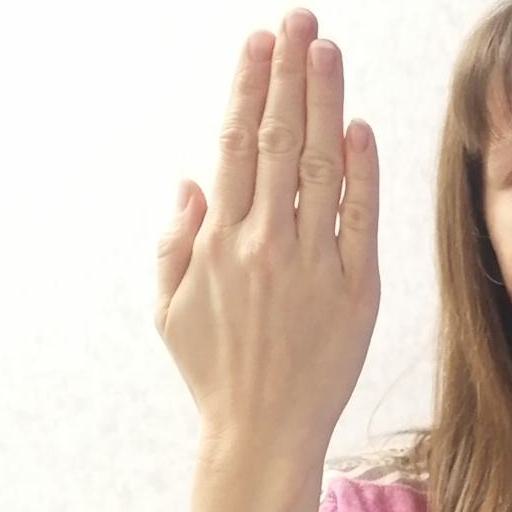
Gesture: stop_inverted